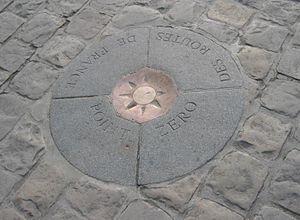
Point zéro des routes de France, parvis de la cathédrale Notre-Dame de Paris, France.
La cathédrale Notre-Dame de Paris, communément appelée Notre-Dame, est l'un des monuments les plus emblématiques de Paris et de la France. Elle est située sur l'île de la Cité et est un lieu de culte catholique, siège de l'archidiocèse de Paris, dédiée à la Vierge Marie.
Une rose des vents est une figure indiquant les points cardinaux : nord, sud, est, ouest et les orientations intermédiaires, jusqu’à 32 directions. En fait, les roses initiales n’indiquaient pas quatre directions mais huit directions.
Le point zéro ou kilomètre zéro est, dans beaucoup de pays, un lieu particulier depuis lequel les distances routières sont traditionnellement calculées. Une notion similaire existe parfois pour les villes secondaires, et pour les routes ne passant pas par la capitale.